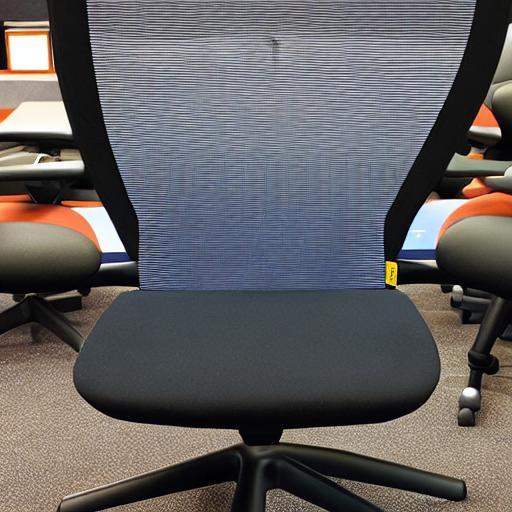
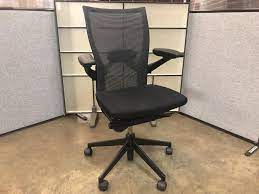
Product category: items_chair
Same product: no